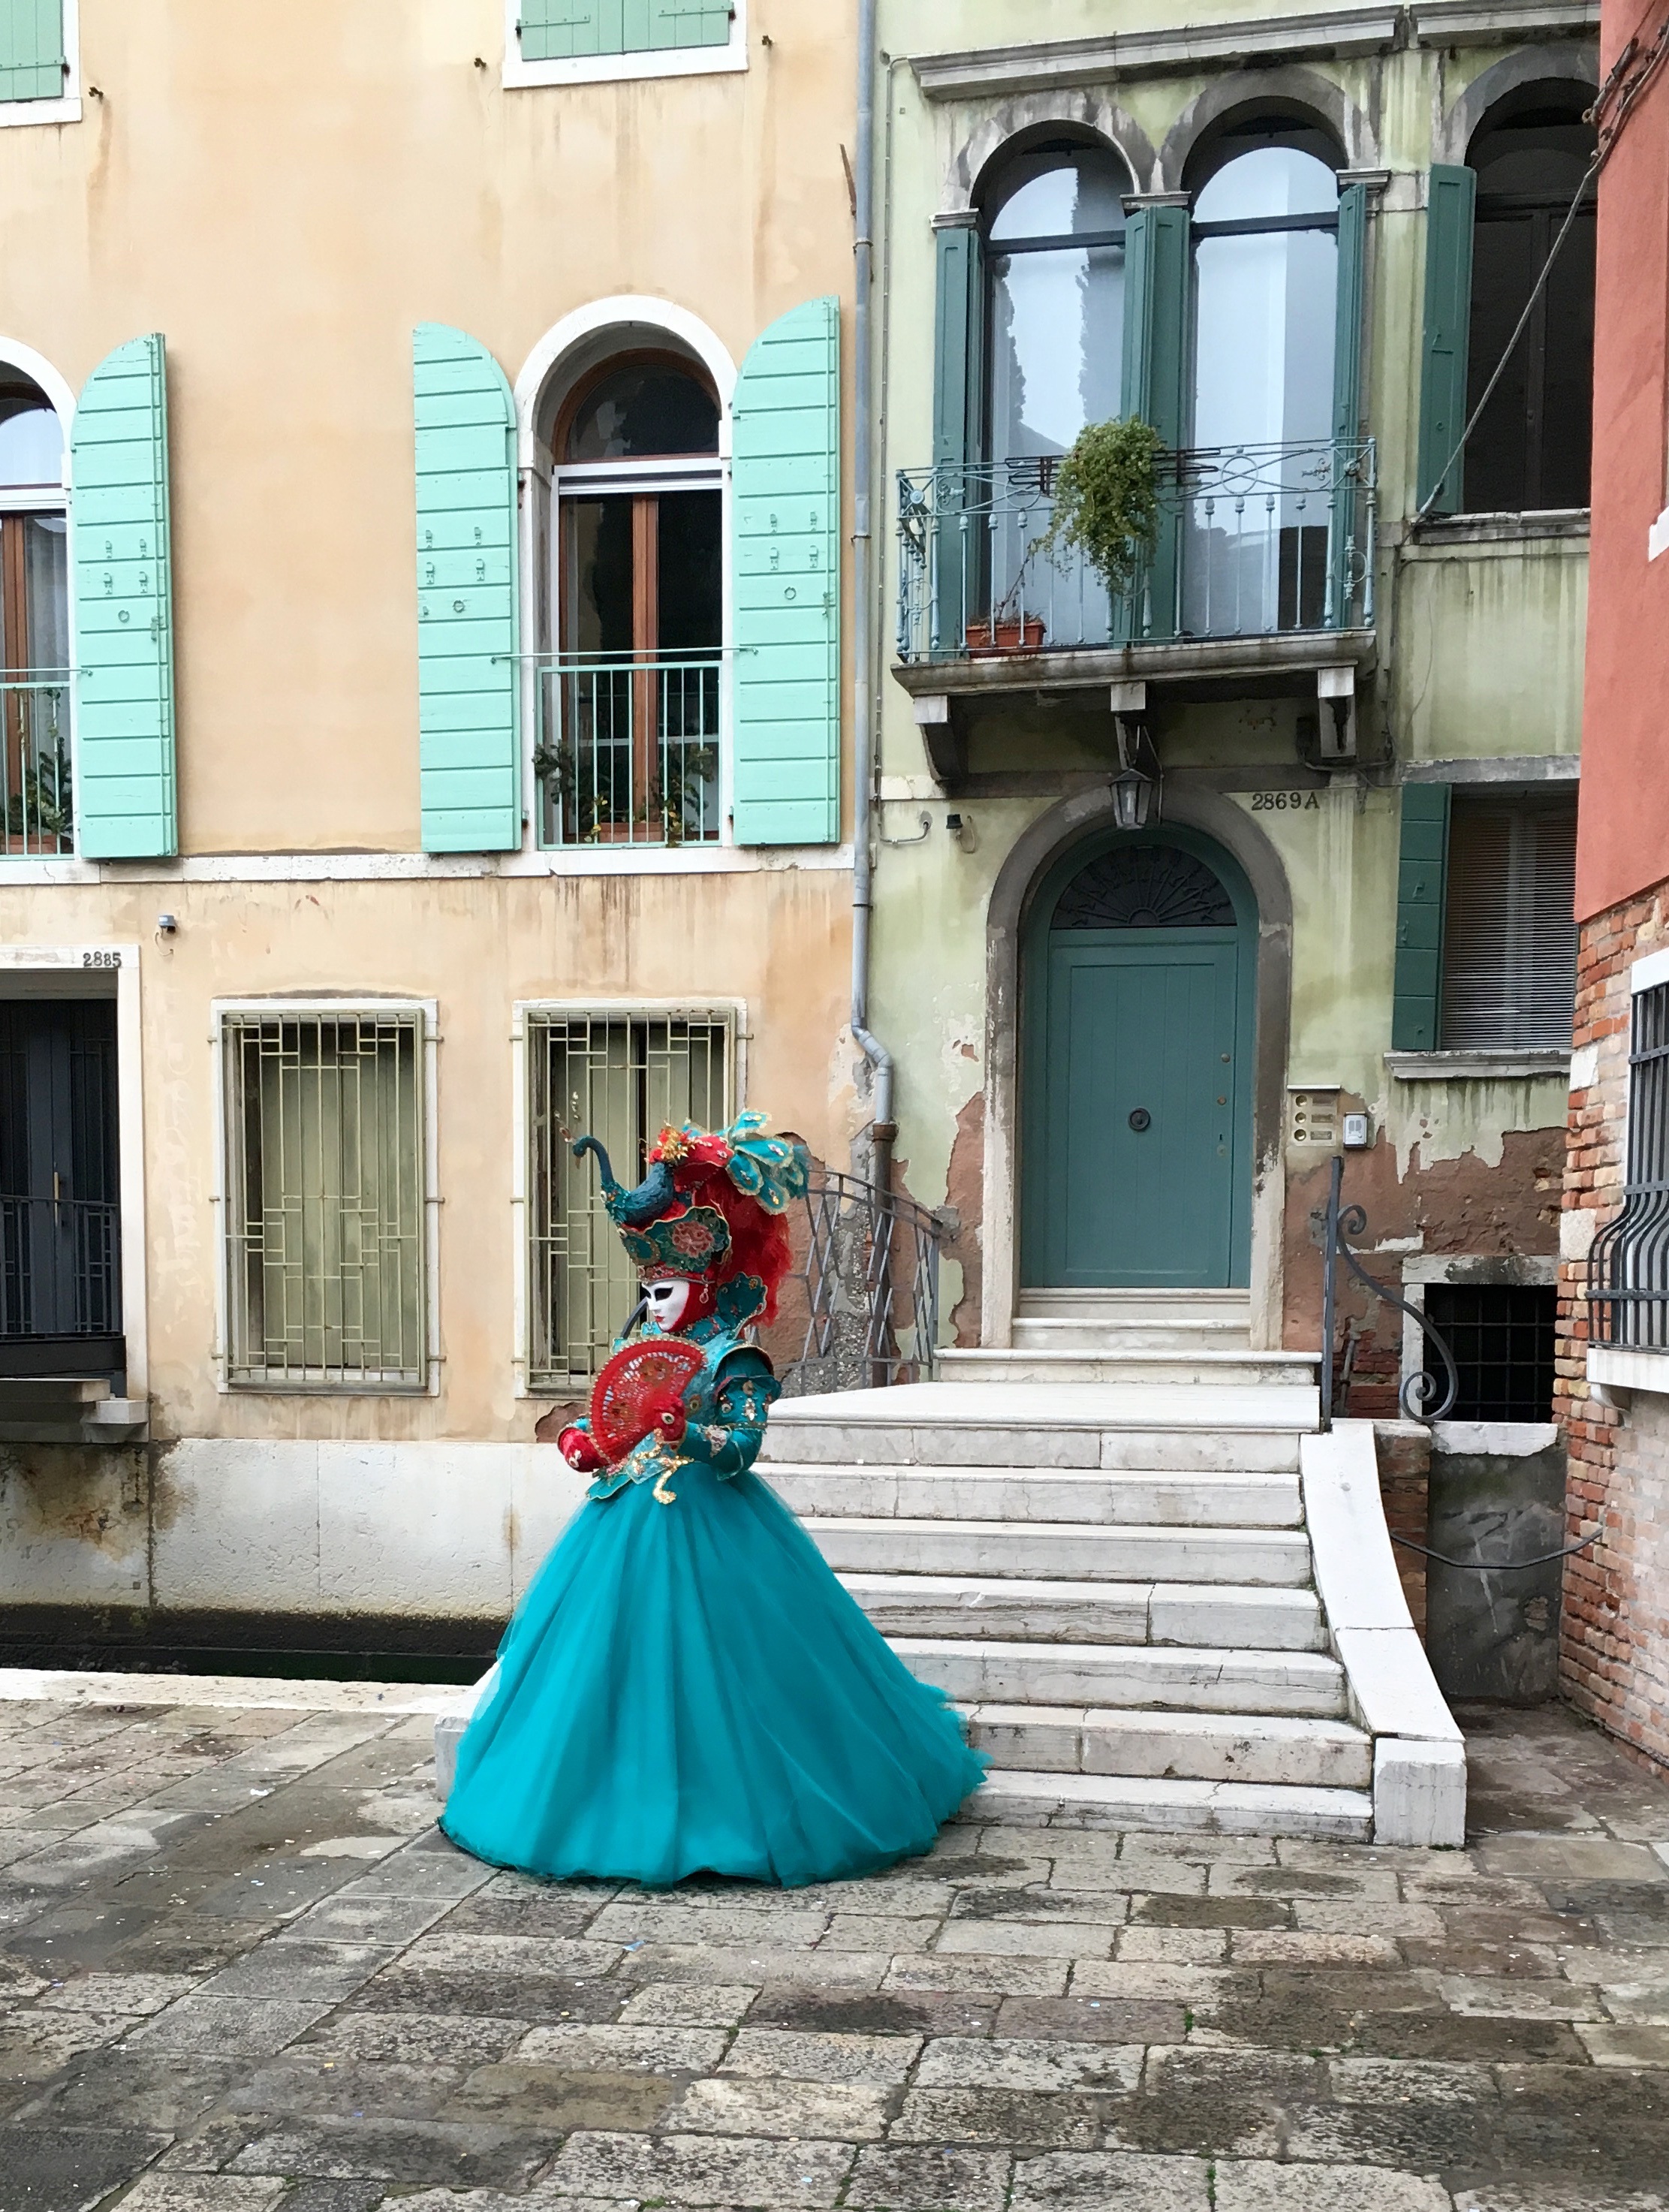
road, street, spring, carnival, color, venice, clothing, dress, turquoise, photograph, costume